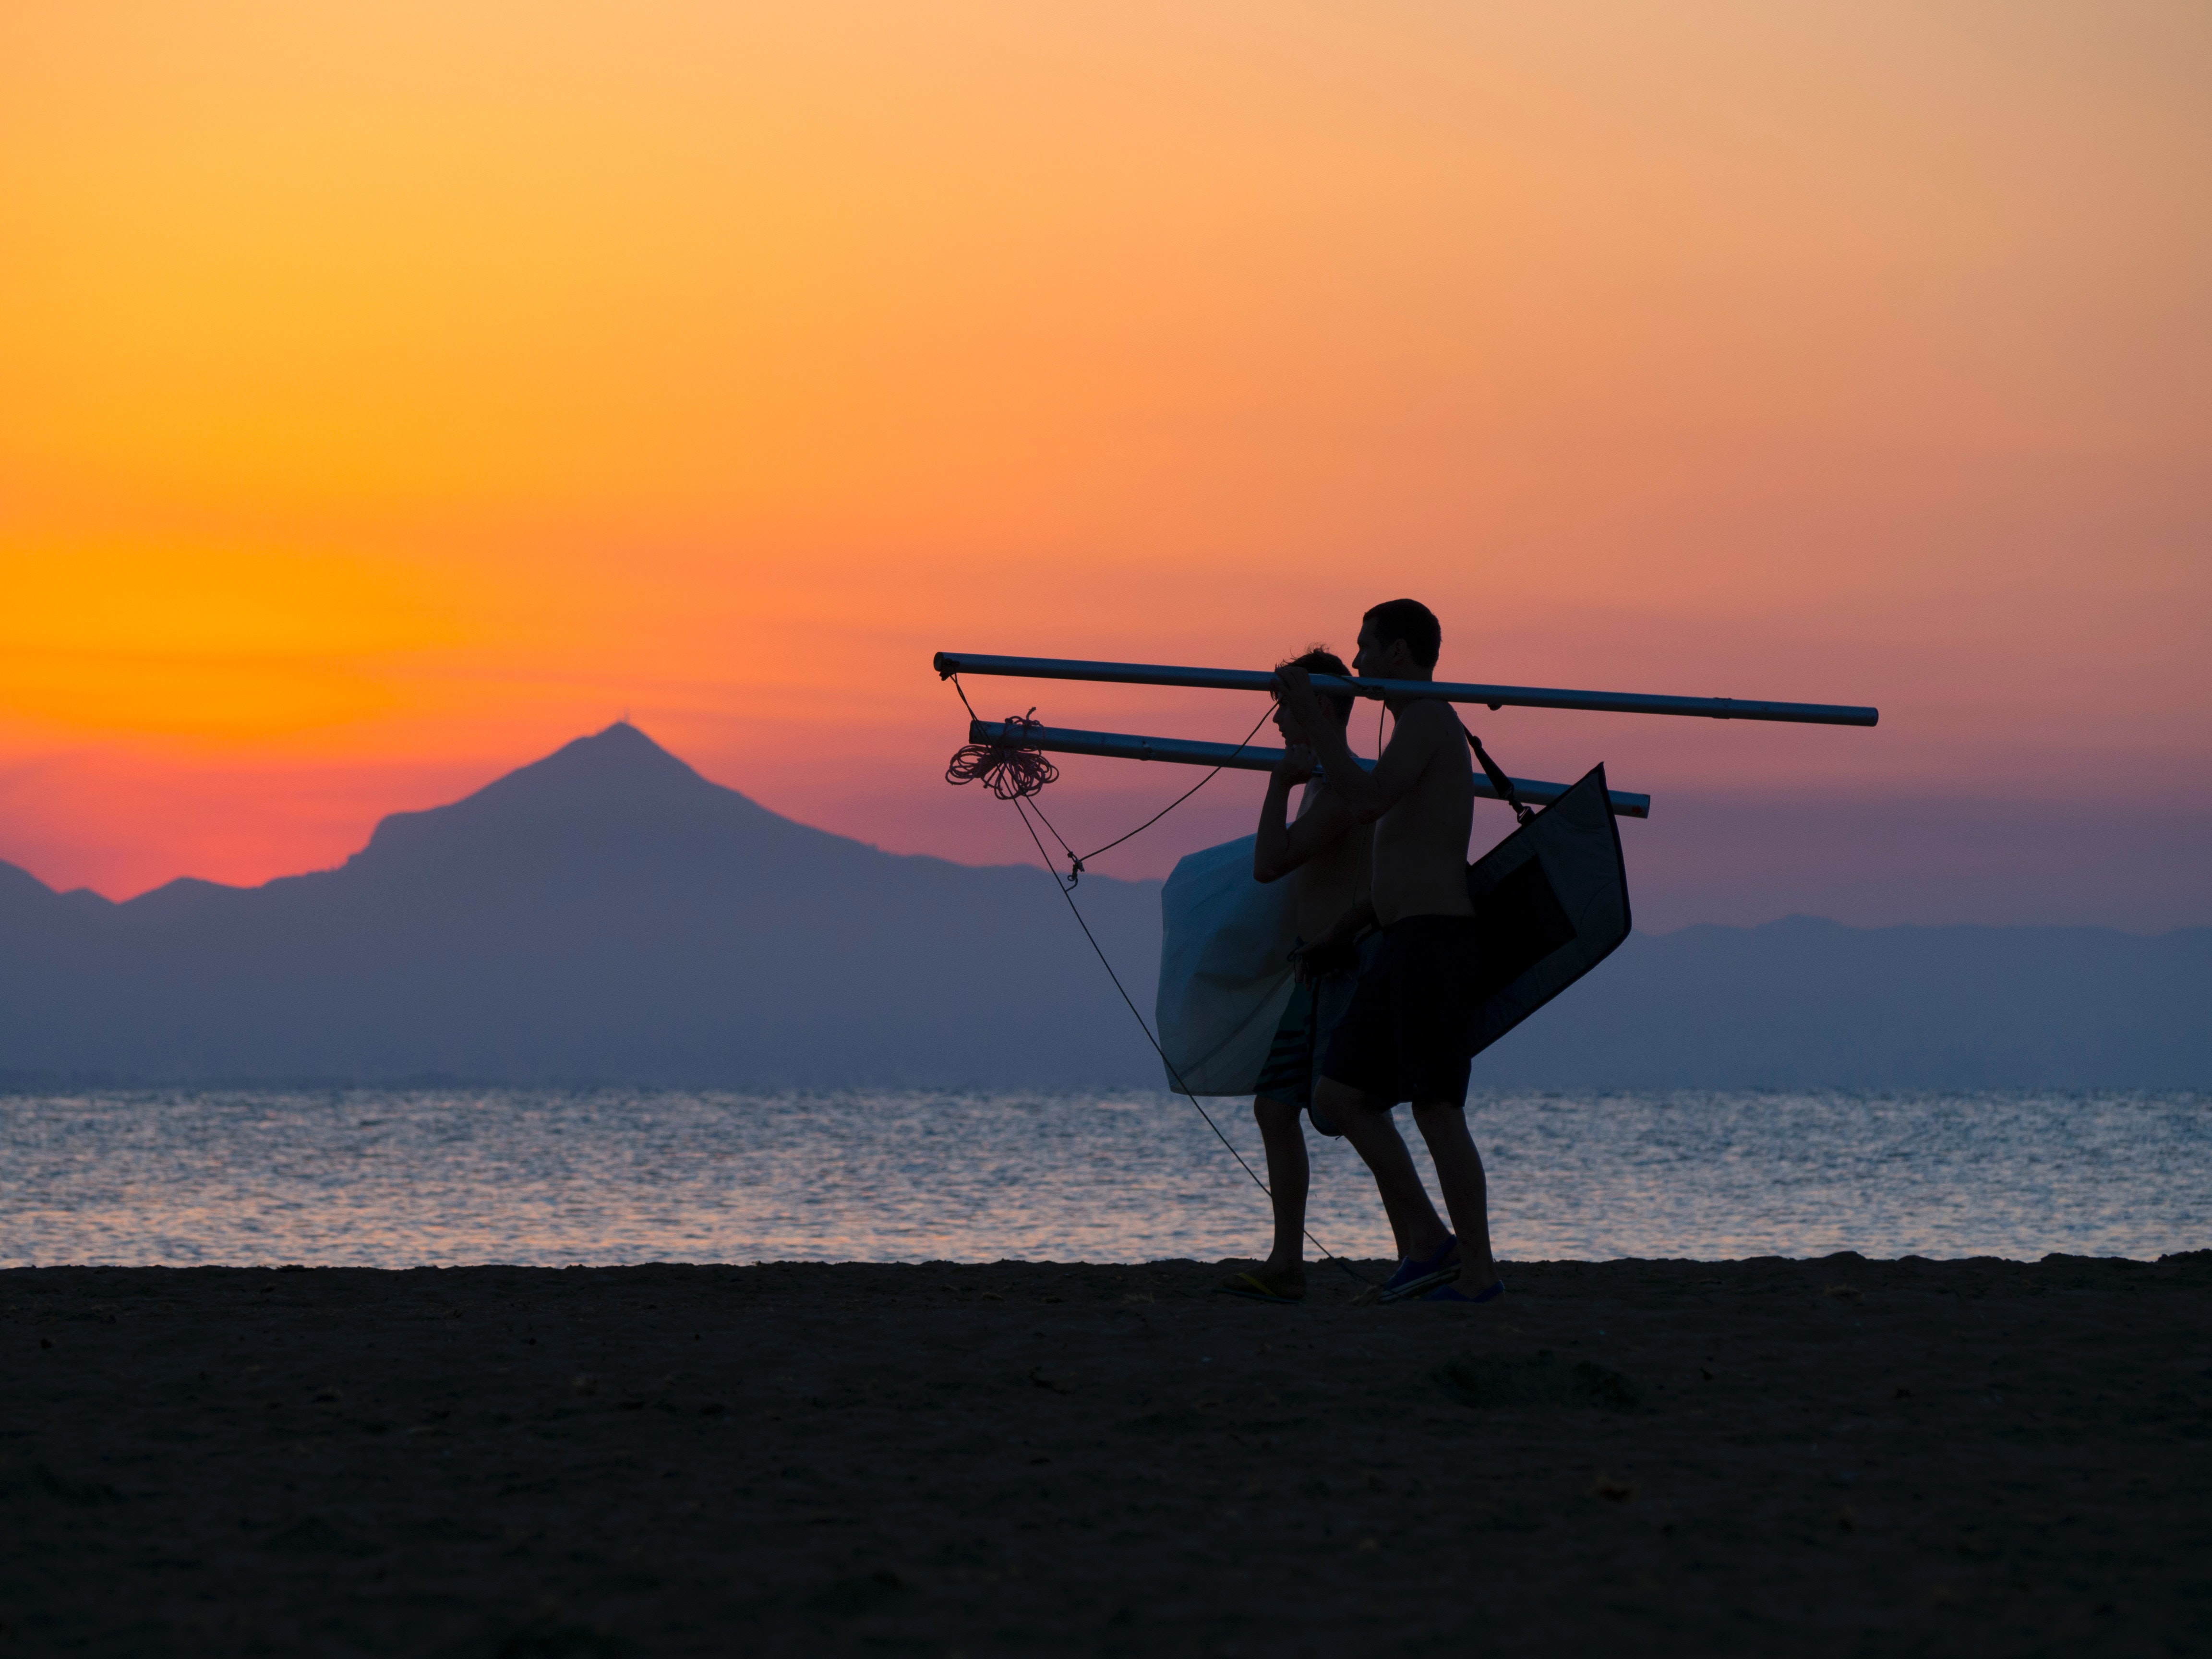
sky, horizon, sunset, sea, ocean, sunrise, vacation, silhouette, evening, dusk, photography, beach, vehicle